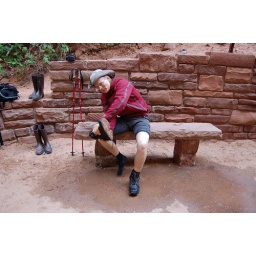
Robert is removing water from his boots after the Narrows. People had just went to the river in full gear.